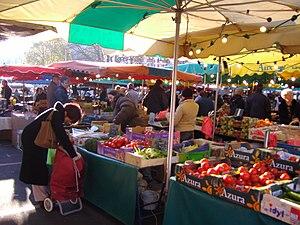
Saint-Quentin [sɛ̃kɑ̃tɛ̃] est une commune française située dans le département de l'Aisne, en région Hauts-de-France. Comptant la plus importante population du département, dont elle est une sous-préfecture, Saint-Quentin est la neuvième commune la plus peuplée de la région. La ville picarde est située sur la Somme. Les habitants de Saint-Quentin sont les Saint-Quentinois.
Les sélections départementales et régionales du plus beau marché de France sont organisées chaque début d'année depuis 2018, par la presse quotidienne régionale, via un espace dédié sur leur site.